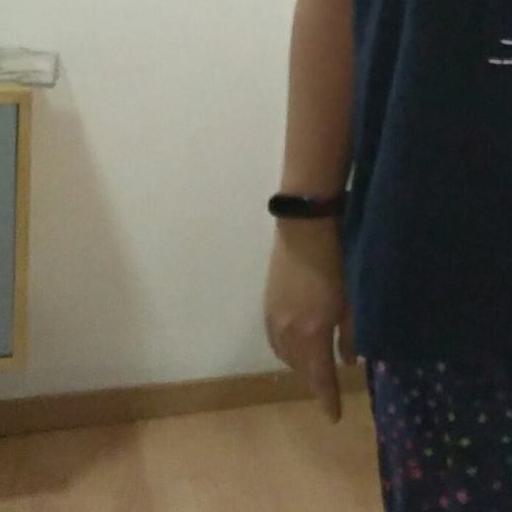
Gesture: no_gesture